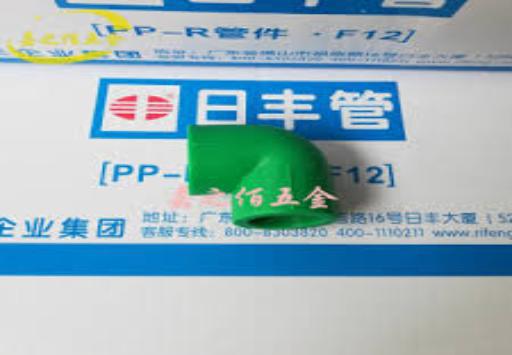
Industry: Others